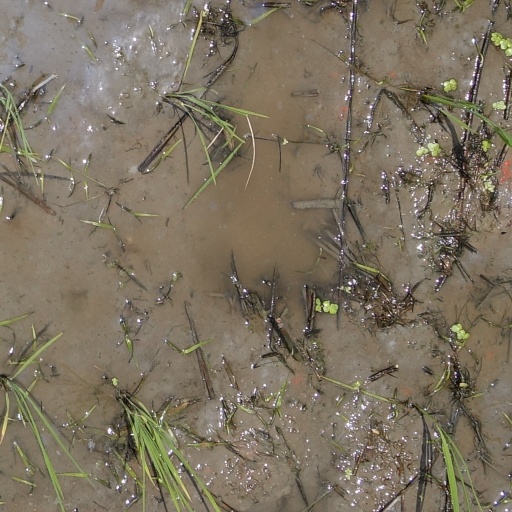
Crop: rice